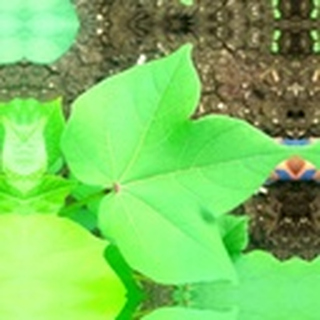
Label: healthy_cotton